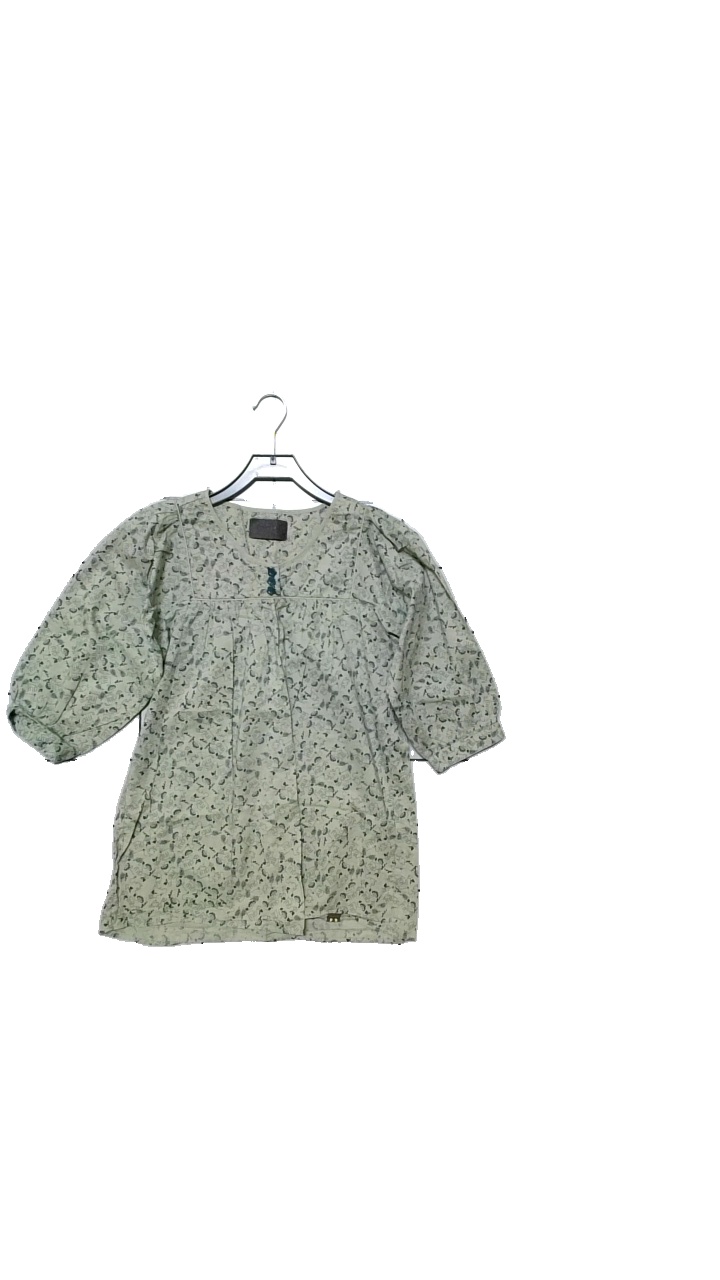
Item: Blouse (Ladies)
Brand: Numph
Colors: Green
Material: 100% cotton
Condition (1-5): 5
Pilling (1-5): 5
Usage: Reuse
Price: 50-100